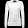
Label: Pullover